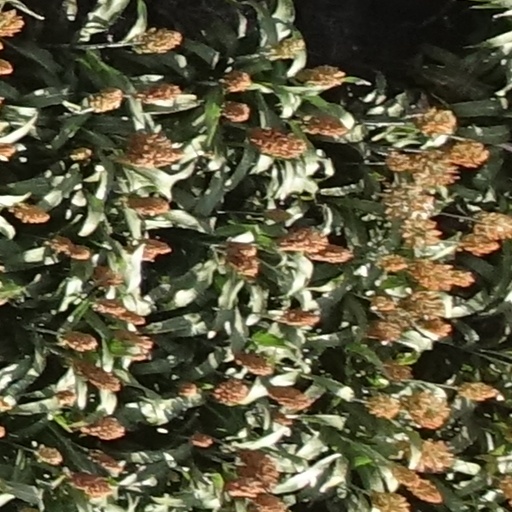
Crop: sorghum